Djibouti Ports & Free Zones Authority

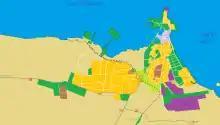
Map districts of Djibouti City and Balbala.

The Djibouti Ports & Free Zones Authority contributes to and leads several of these projects. The DPFZA’s highly trained staff coordinate with government agencies and international partners to focus Djibouti’s strategic development, support the flow of capital investment, and manage the construction railways, airports and power plants. Fast-paced growth has led to an increase in competition and a diversification of consumer markets, which is transforming the economy in the long-term. In turn, financial institutions, such as the Central Bank of Djibouti (Banque Centrale de Djibouti, BCD) is working with its partners to develop new regulation, frameworks and technological solutions to support growth, manage risk and promote increased corporate and financial activity.